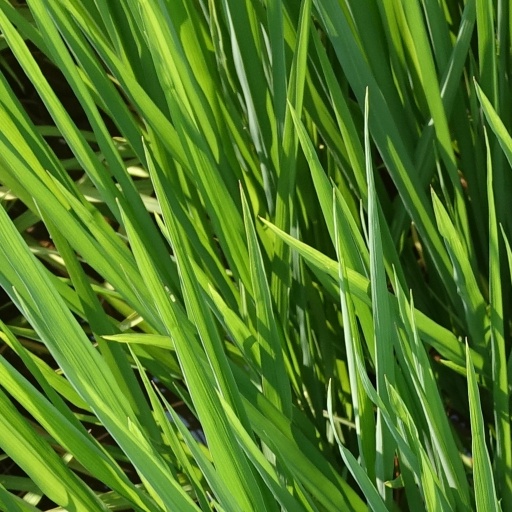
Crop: rice